Trabzonspor

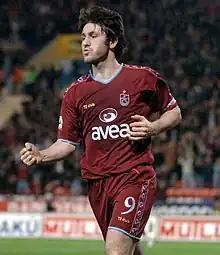
Fatih Tekke, a former youth academy star and one-time "Gol Kralı" (top scorer)

Since December 2016, Trabzonspor has played its home matches at the Şenol Güneş Sports Complex, a state-of-the-art stadium located in Trabzon. The stadium has a capacity of 40,980, offering modern facilities that meet international standards. Named after Şenol Güneş, a legendary figure in Trabzonspor’s history as both a goalkeeper and manager, the complex represents a new era for the club.